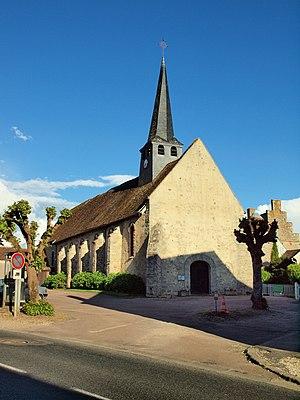
Piffonds (Yonne, France)
Piffonds est une commune française située dans le département de l'Yonne en région Bourgogne-Franche-Comté.